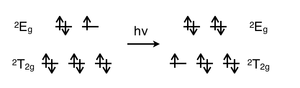
Les diagrammes de Tanabe–Sugano sont utilisés en chimie de coordination pour prédire l'absorption dans le spectre électromagnétique UV, visible et IR d'un complexe de coordination. Le résultat de l'analyse d'un diagramme de Tanabe–Sugano d'un complexe métallique peut aussi être comparé aux données spectroscopiques expérimentales. Ces diagrammes sont utiles d'un point de vue qualitatif et peuvent être utilisés pour approximer la valeur de 10Dq, l'énergie d'éclatement du champ des ligands. Ils peuvent être utilisés aussi bien pour les complexes à bas spin qu'à haut spin, contrairement aux Diagrammes d'Orgel qui ne s'appliquent qu'aux complexes à haut spin. Les diagrammes de Tanabe–Sugano peuvent aussi être utilisés pour prédire la force du champ de ligand nécessaire pour causer une transition de haut spin à bas spin.